Tokinsko-Stanovoy National Park

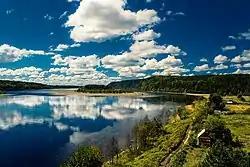

Tokinsko-Stanovoy National Park is located at the mountainous headwaters of the Zeya River, in the Stanovoy Highlands of the Russian Far East. It was created in 2019 to protect important natural features - particularly the Siberian snow sheep, and also the cultural heritage of the reindeer-herding indigenous Evenki people. The park is located in the Zeysky District of Amur Oblast, at the meeting point of the borders of Amur Oblast, the Sakha Republic, and Khabarovsk Krai.